Feline acne

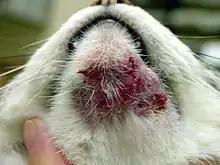
Advanced feline acne

Feline acne is a problem seen in cats primarily involving the formation of blackheads accompanied by inflammation on the cat's chin and surrounding areas that can cause lesions, alopecia, and crusty sores. In many cases, symptoms are mild and the disease does not require treatment. Mild cases will resemble dirt on the cat's chin, but the "dirt" will not be brushed off. More severe cases, however, may respond slowly to treatment and seriously detract from the health and appearance of the cat. Feline acne can affect cats of any age, sex, or breed, although Persian cats are also likely to develop acne on the face and in the skin folds. This problem can happen once, reoccur, or persist throughout the cat's life.